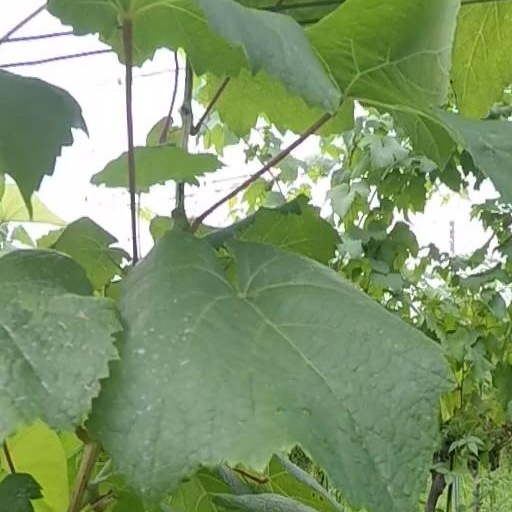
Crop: grape